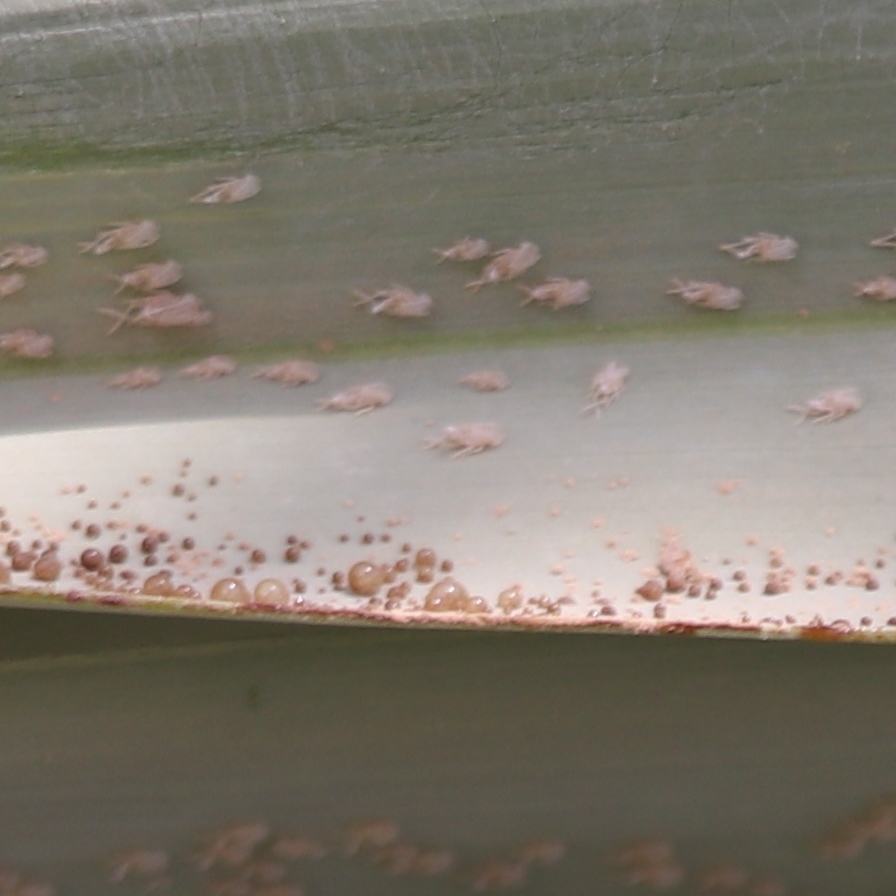
Label: Dubas